Shimonoseki Station

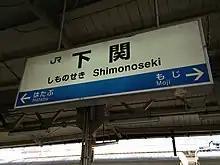
Station sign

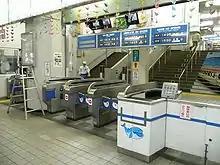
The ticket barriers

The station consists of two raised island platforms connected to a mezzanine level of the station building by the stairs/escalator near the north end of each platform. The station has a "Midori no Madoguchi" staffed ticket office.